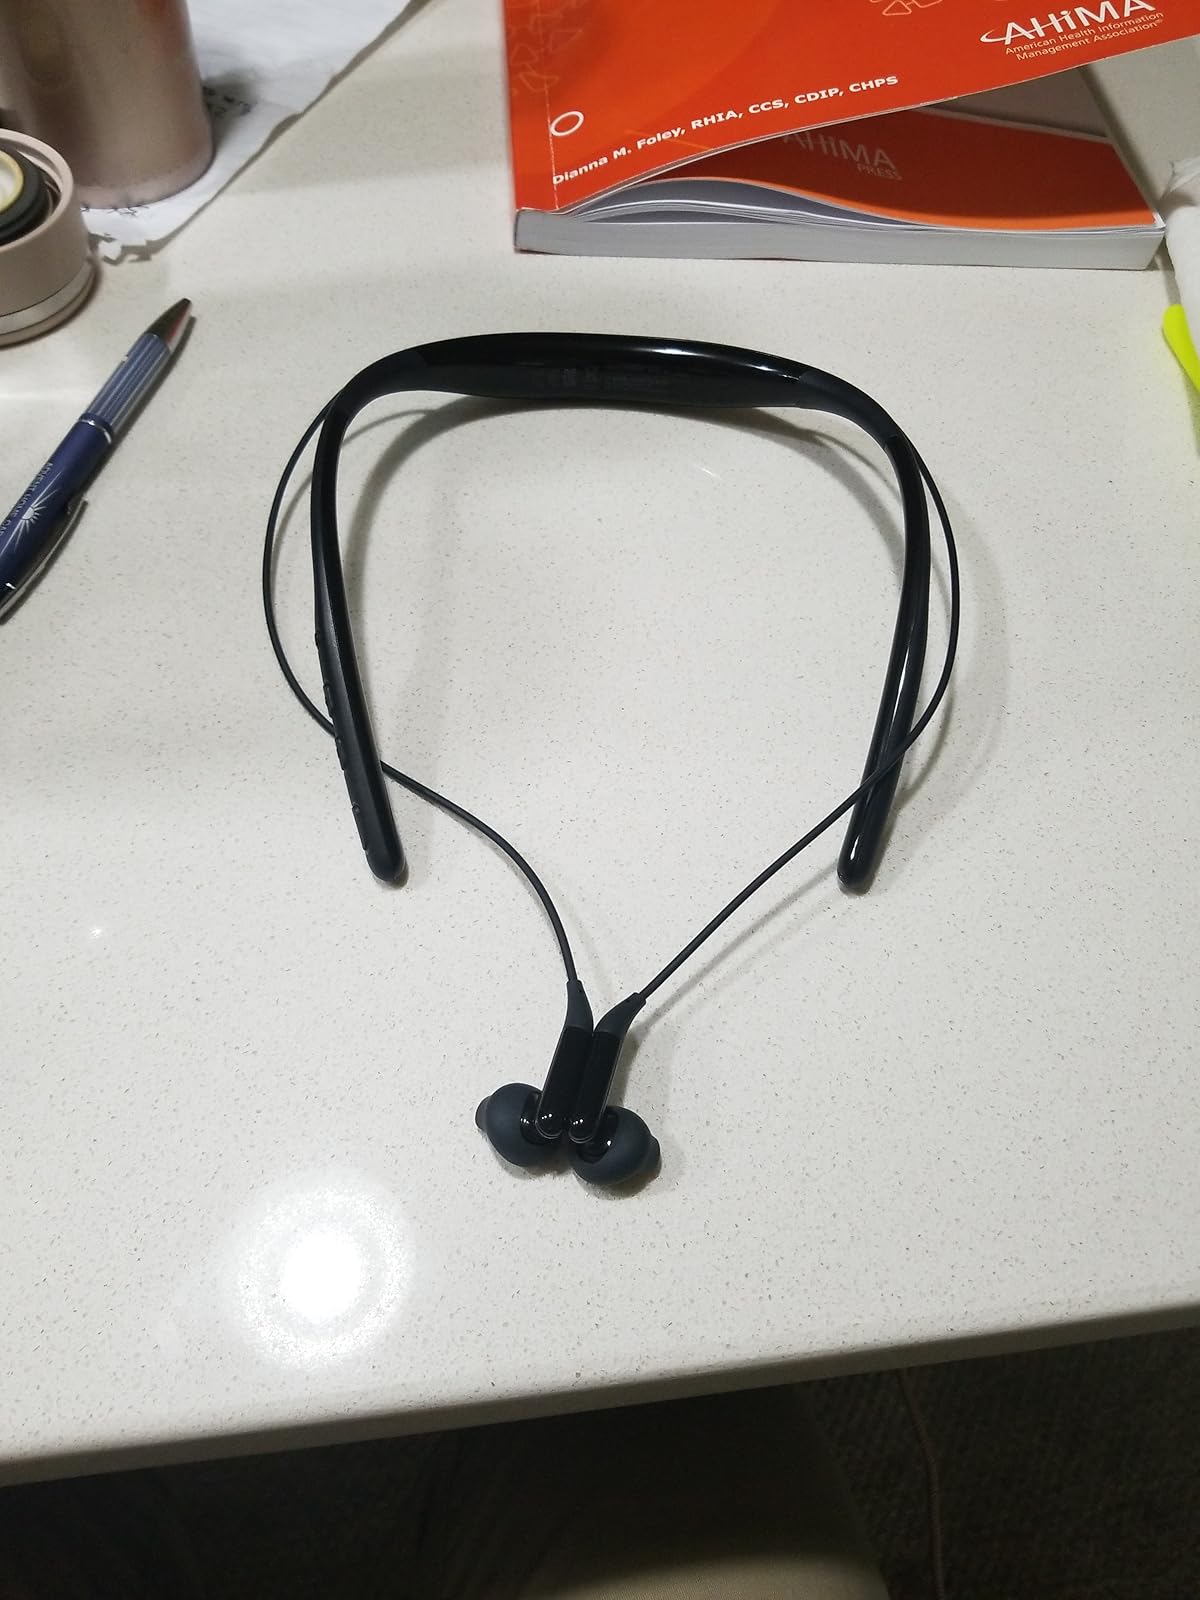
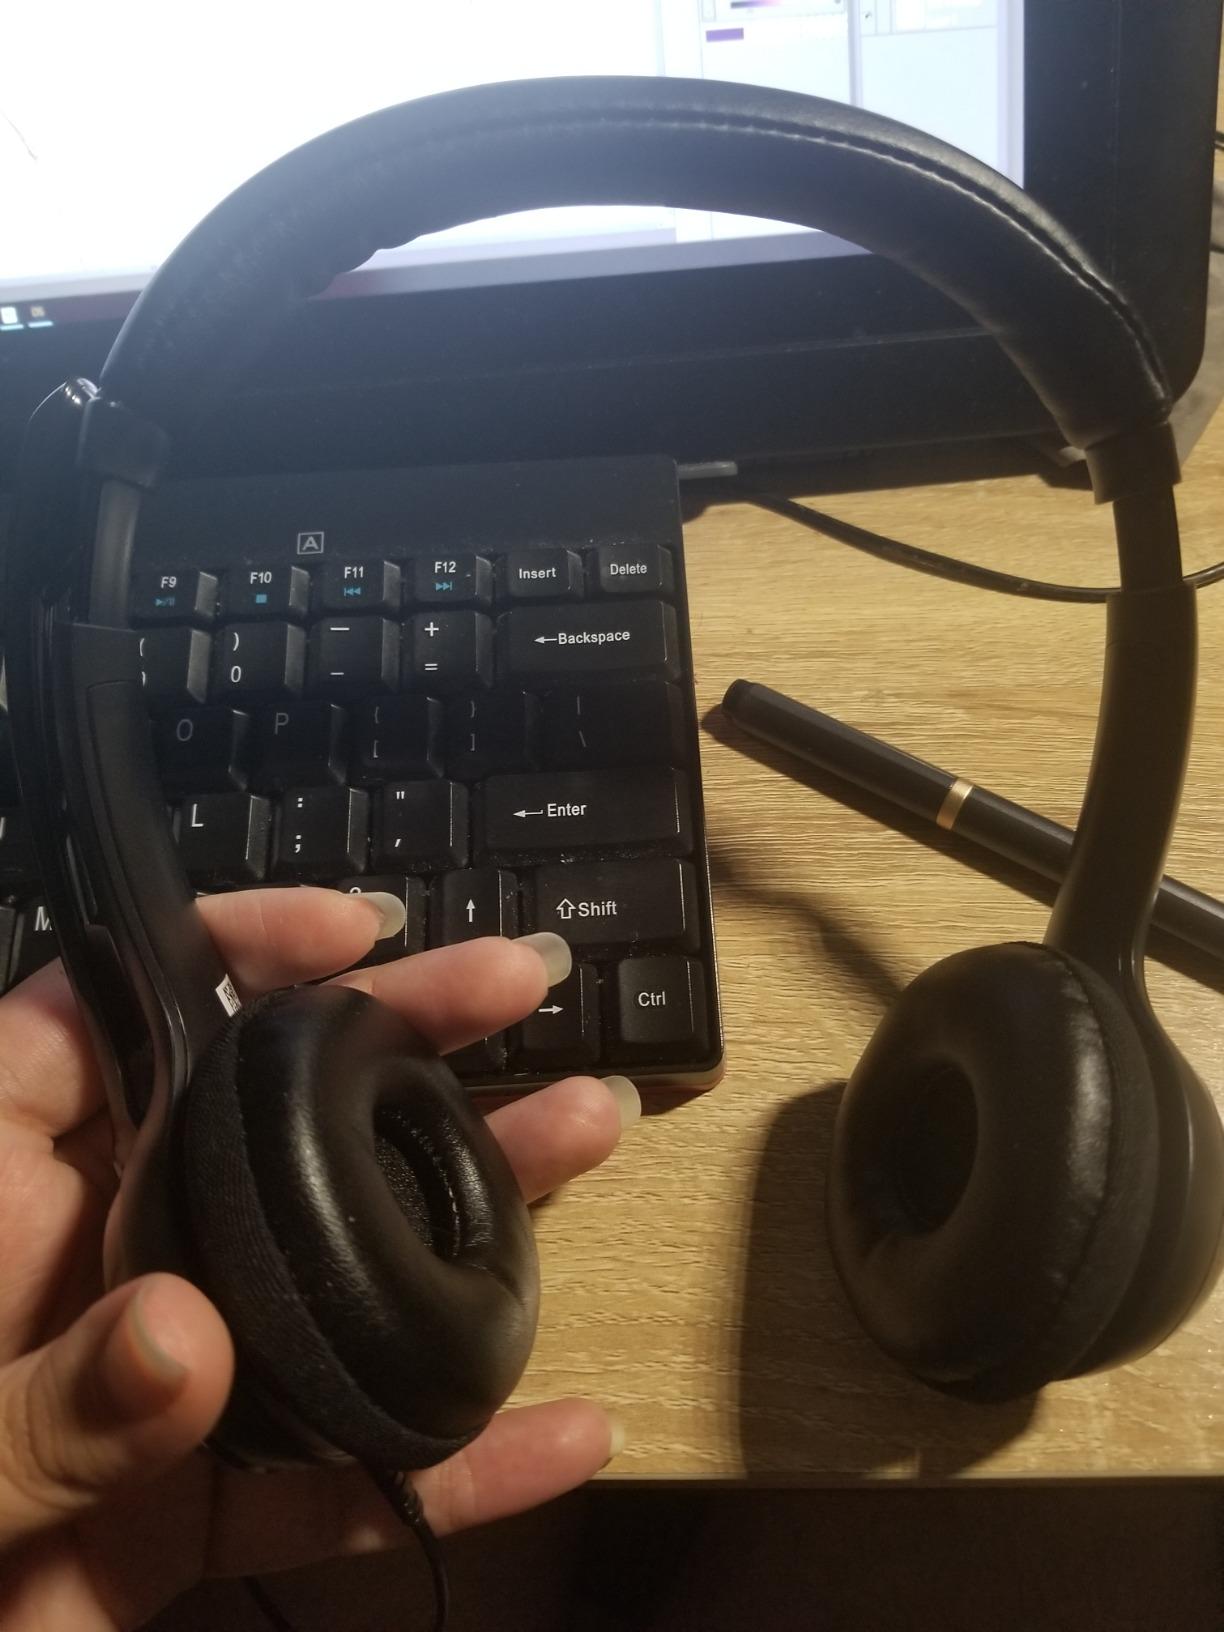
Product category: headphones
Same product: no